Precision Performance Motorsports

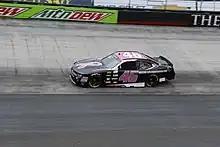
Quin Houff's No. 46 at Bristol Motor Speedway in 2017

The No. 46 team debut was at the season opener at Daytona International Speedway in 2016, with Anthony Kumpen behind the wheel with sponsorship Nexteer Automotive and Leaseplan. The second race for the No. 46 was the 2016 Fitzgerald Glider Kits 300 at Bristol with Brandon Gdovic behind the wheel with sponsorship Pitt Ohio Express. He started 27th and finished 18th. Gdovic also ran at Pocono, Indianapolis, the other Bristol race and Phoenix. Jordan Anderson drove the car in the season-finale at Homestead-Miami.